Rolling Mill Historic District

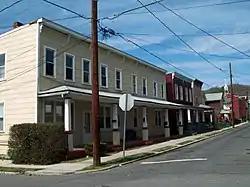
Rolling Mill Historic District, March 2011

Rolling Mill Historic District is a national historic district located at Cumberland, Allegany County, Maryland. It is a primarily residential historic district located on the east side of the city of Cumberland. It contains a strong, locally distinctive concentration of wood and brick residences built between the early 1870s and the late 1940s. It also includes a modest commercial area. The district has a total of 173 properties, including the previously listed Francis Haley House.